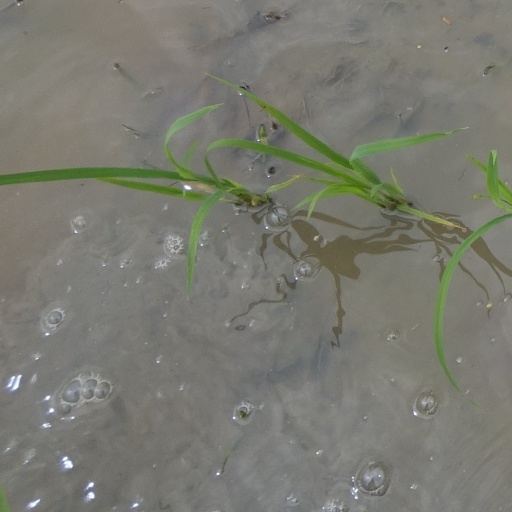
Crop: rice